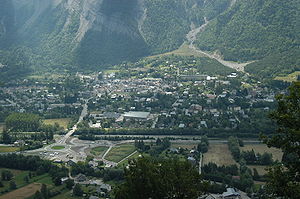
Romanche-dalen / Galleri
Romanche-dalen er en dal langs Romanche-floden i de franske alper i Isere-departementet i Frankrig. Vejen fra Grenoble til Briançon over passet Col du Lautaret går gennem Romanche-dalen. Dalen ophører ved passet Col du Lautaret. På den anden side af bjerget løber floden La Guisane gennem dalen af samme navn ned mod Briançon.